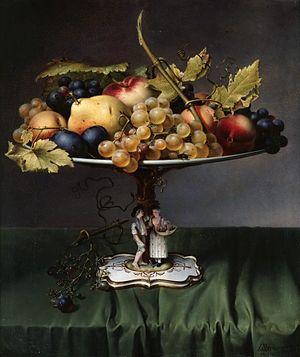
Ce que l'histoire de l'art appelle l'École de peinture de Düsseldorf est un groupe de peintres du XIXᵉ siècle formés à l'Académie des beaux-arts de Düsseldorf, qui y ont enseigné, de professeurs qui y ont suivi des leçons privées ou qui ont travaillé dans l'environnement proche de l'Académie.